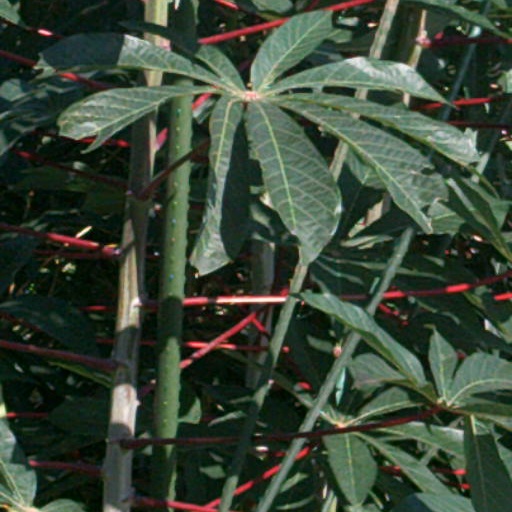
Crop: cassava